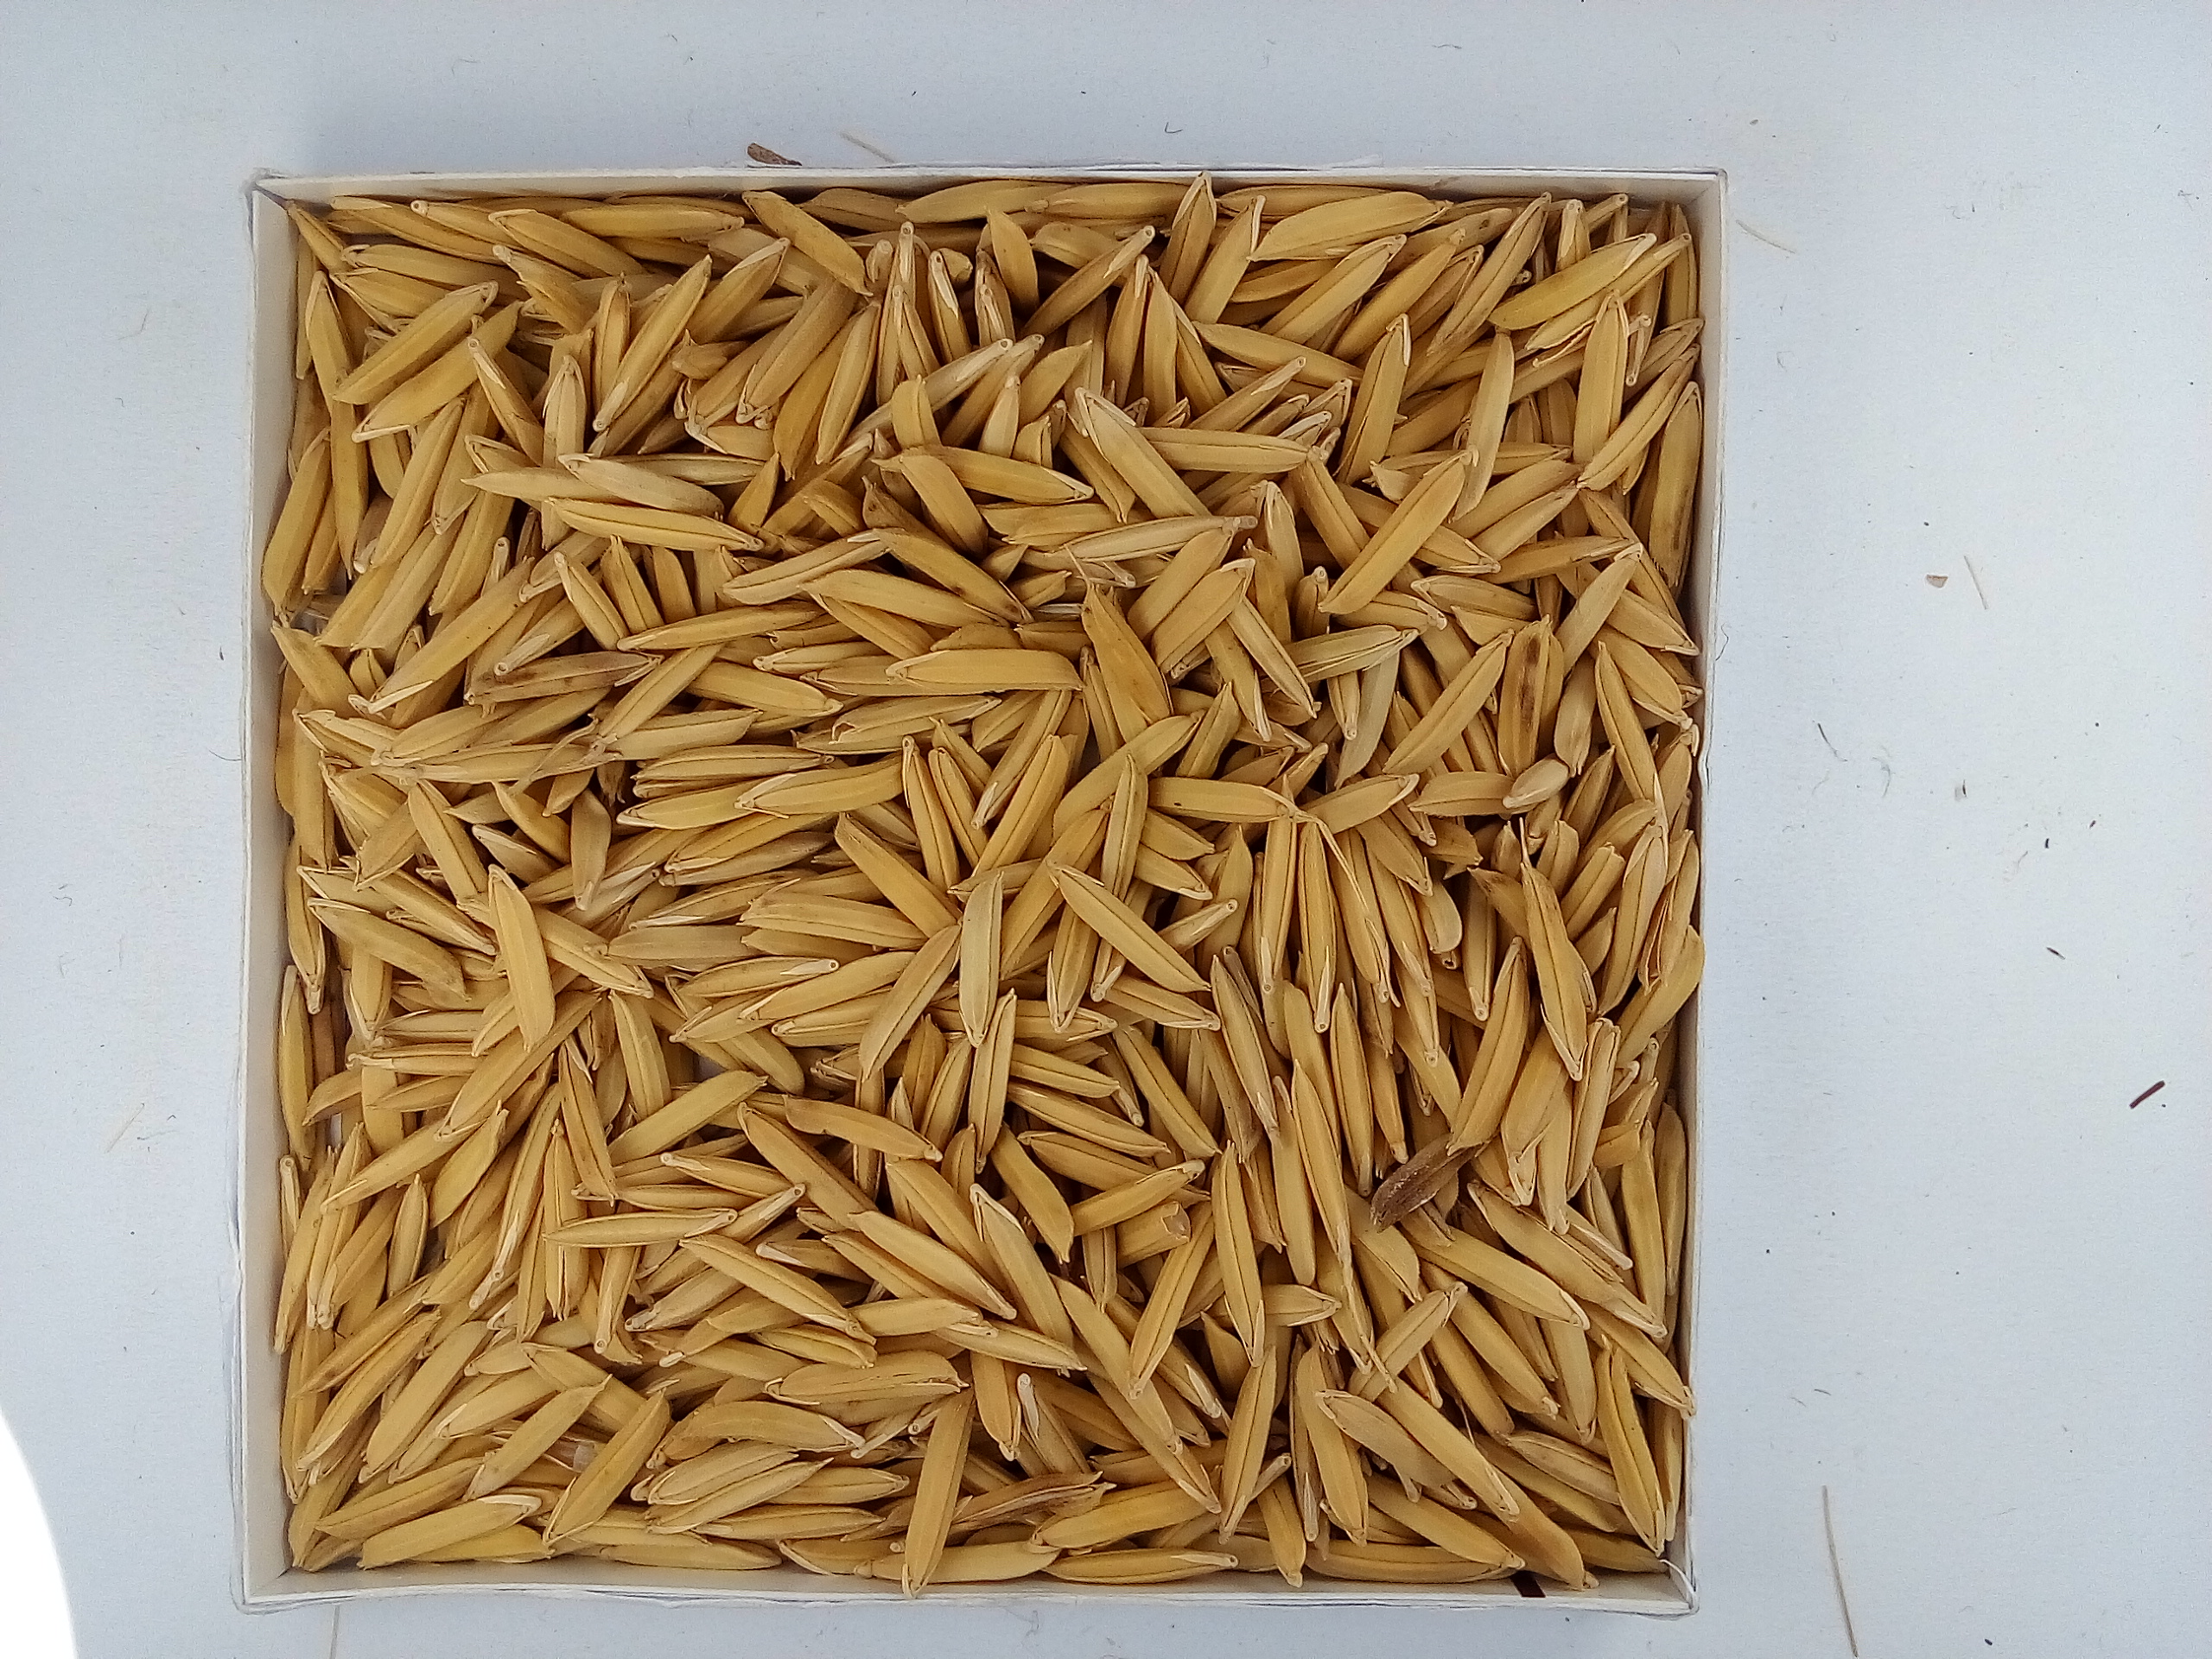
Rice seed variety: Unknown